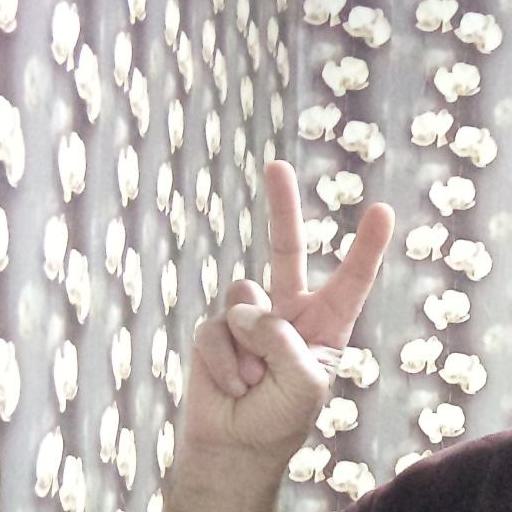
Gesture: peace